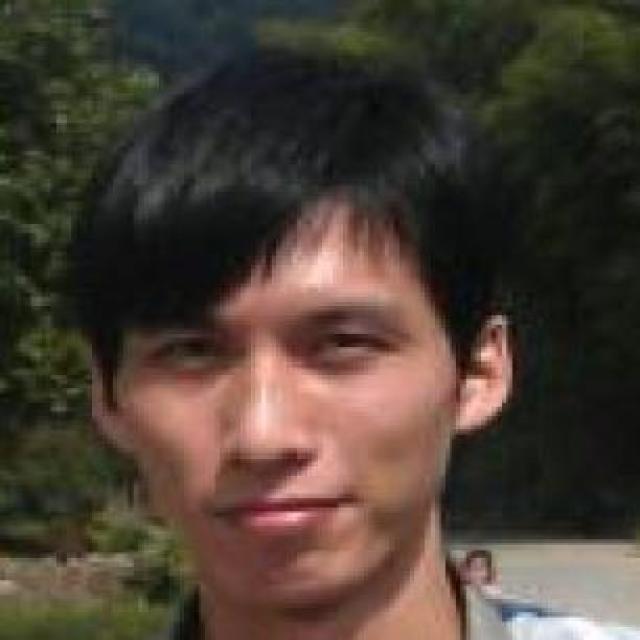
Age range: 21-44